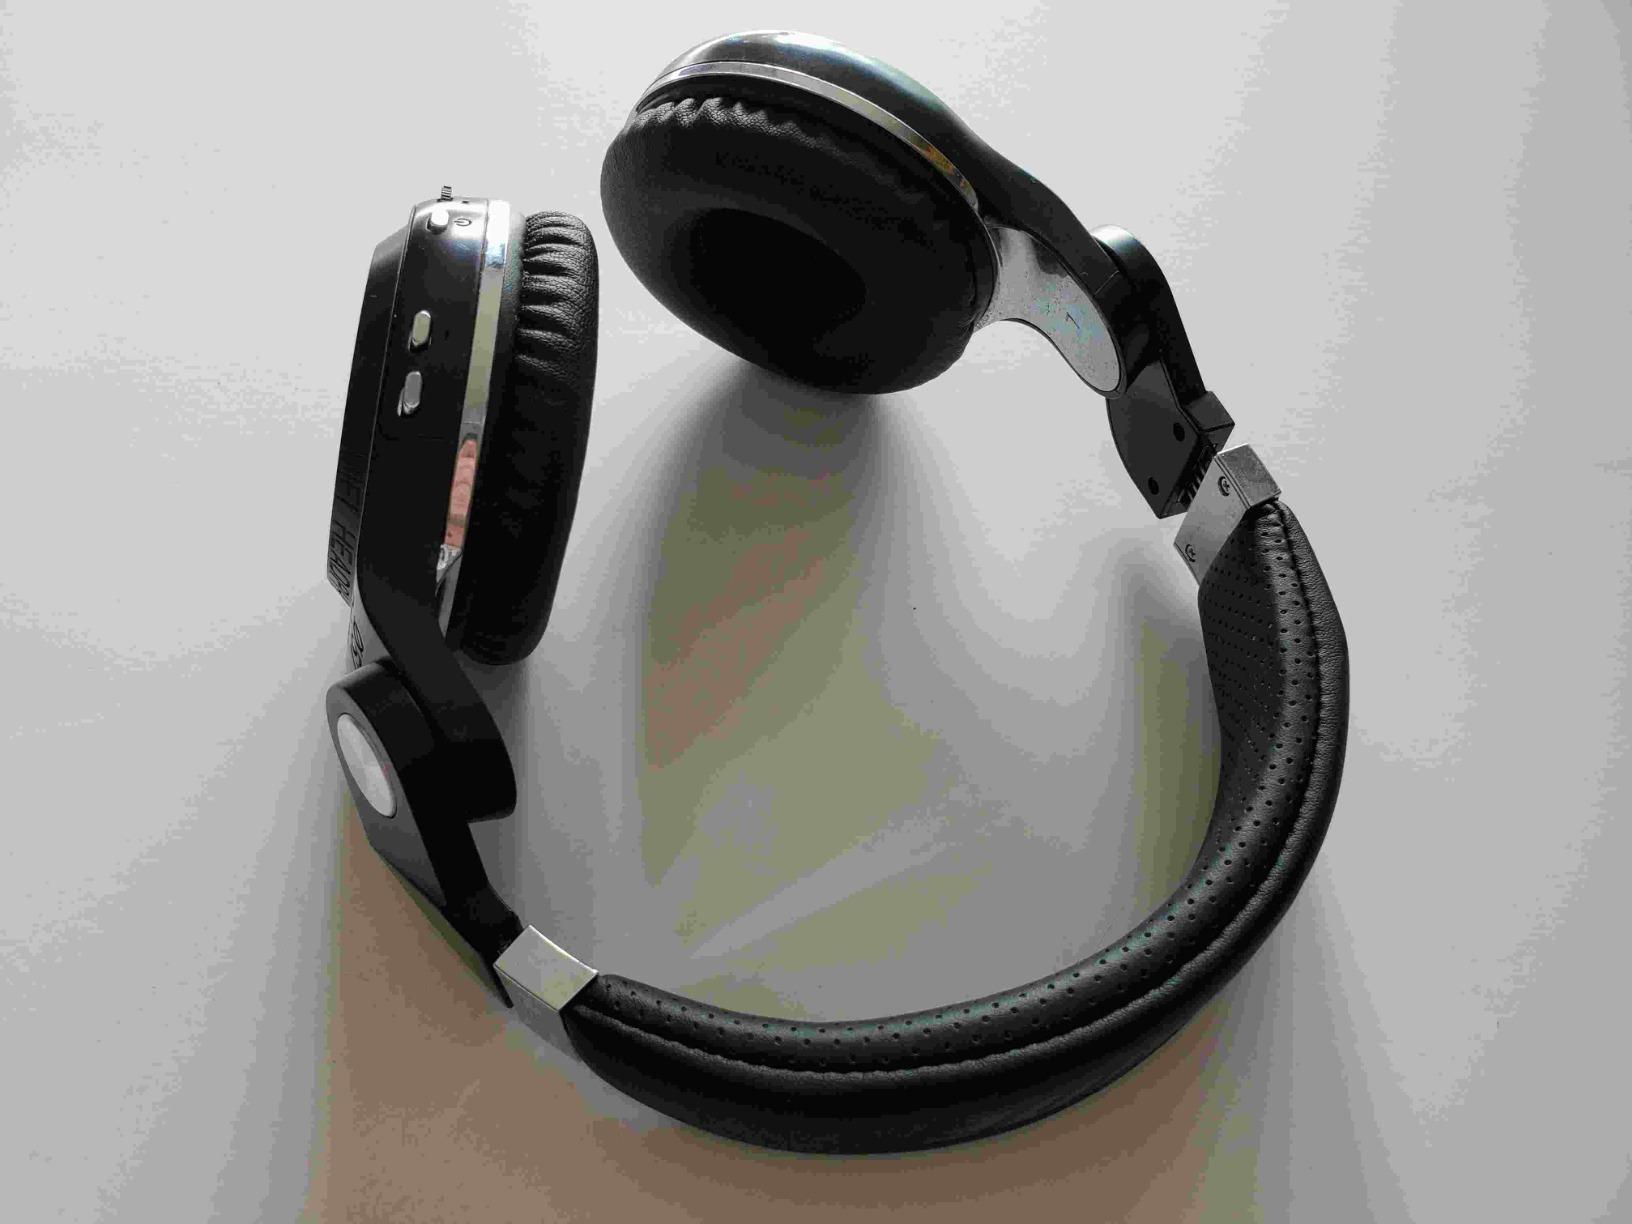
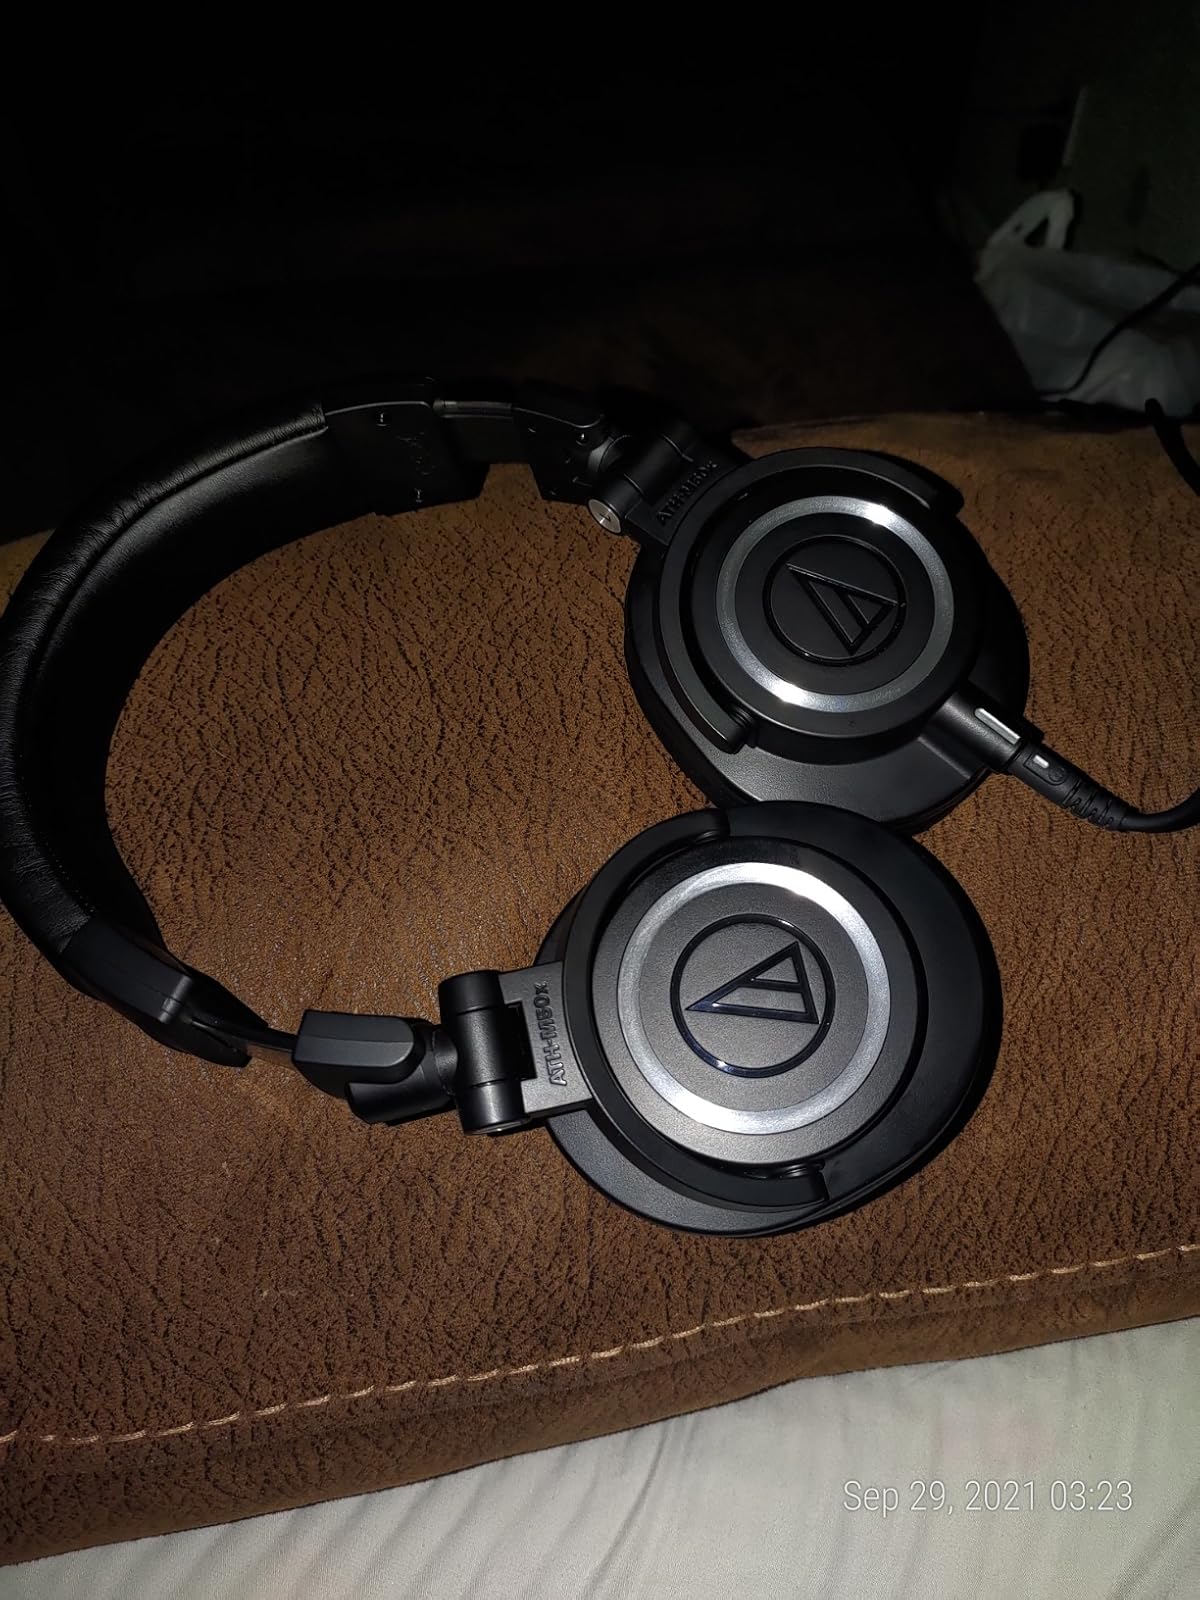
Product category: headphones
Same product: no